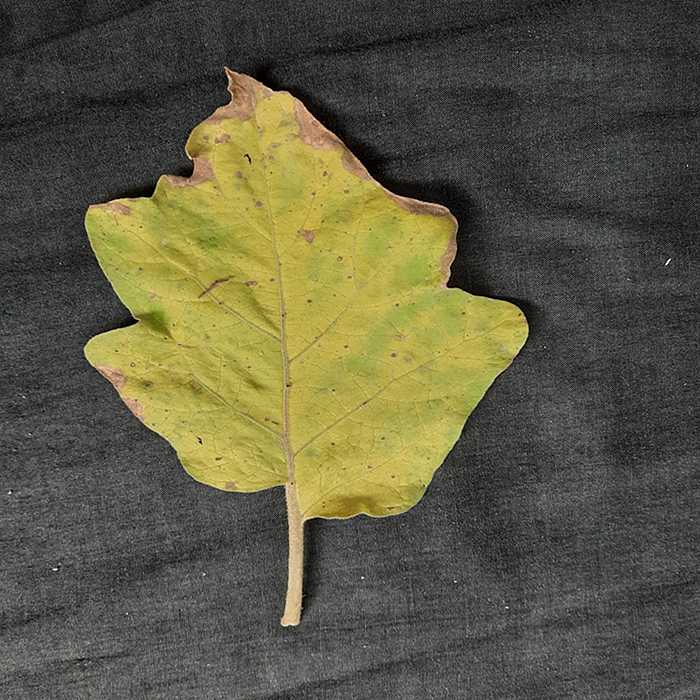
Plant: Eggplant
Label: Eggplant verticillium wilt